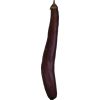
Label: eggplant_long